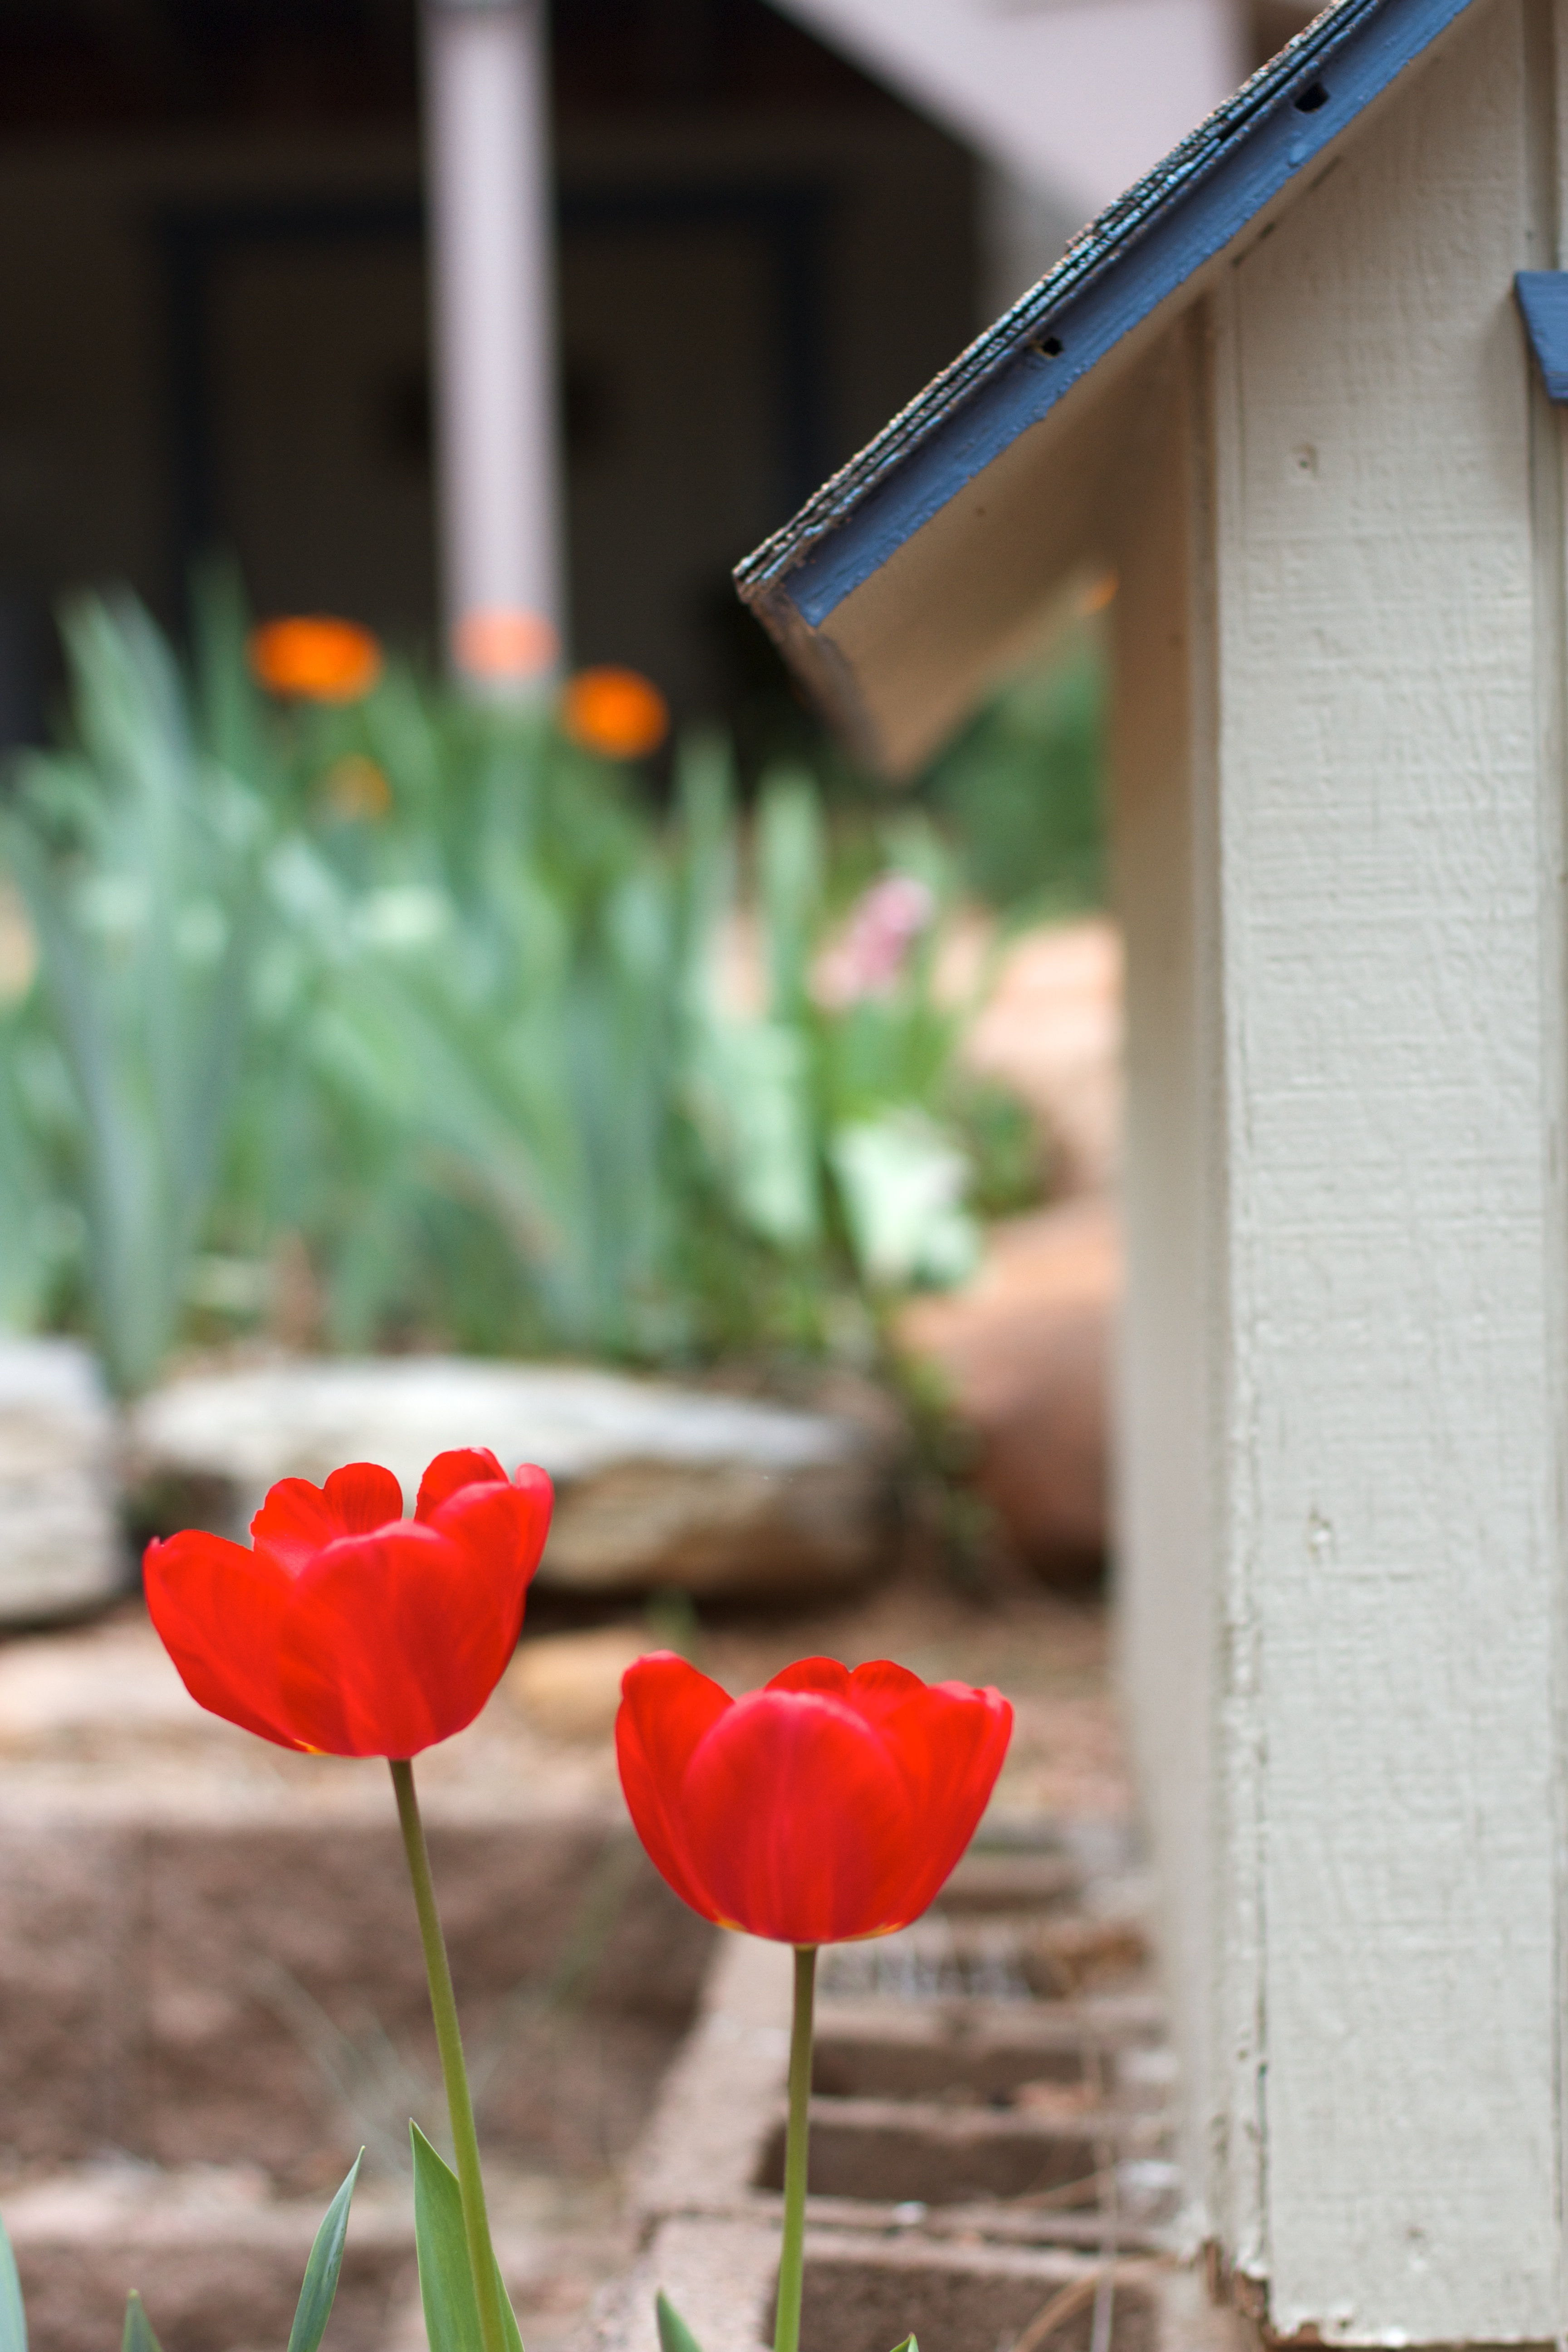
plant, flower, red, flowering plant, land plant